Nicholas VII Hahót

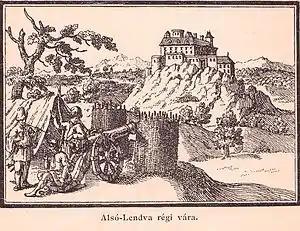
Alsólendva Castle, seat of Nicholas Hahót

In 1324, Nicholas was made "ispán" of Zala County. After the collapse of the Kőszegi dominion and restoration of the administrative function, his main task as "ispán" was to represent the royal authority and to ensure stability and military consolidation at the Western border. He held the dignity for almost twenty years until 1343. Internal peace and increasing royal revenues strengthened the international position of Hungary in the 1320s. On 13 February 1327, Charles and John of Bohemia signed an alliance against the Habsburgs, who had occupied Pressburg (today Bratislava, Slovakia). When Otto the Merry sought assistance and protection from Charles against his own brothers, Frederick the Fair and Albert the Lame, Hungarian and Bohemian troops jointly invaded Austria in the summer of 1228. The Hungarian royal army was led by Stephen Lackfi. Meanwhile, Nicholas Hahót commanded a smaller auxiliary unit into Styria to defeat Ulrich I of Walsee, who had earlier annexed the Muraköz (now Međimurje in Croatia). There Nicholas besieged and seized two castles, Haburne and Pertlstein, but the whole region only returned under Hungarian suzerainty in 1337.